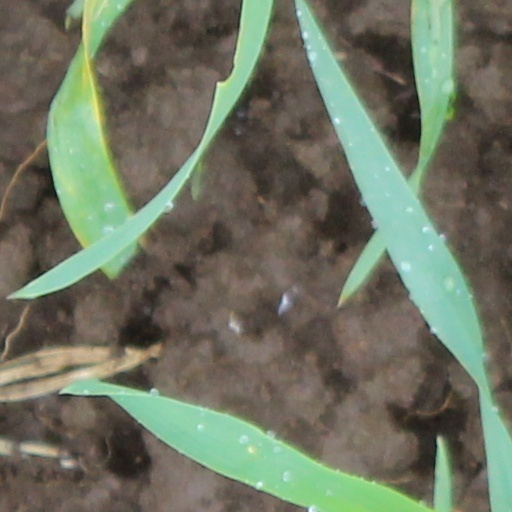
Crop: wheat